Genma Wars

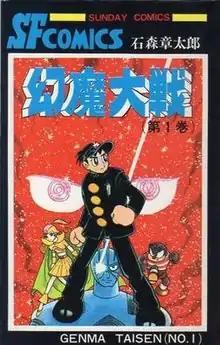
Cover of the first volume, as released by Akita Shoten

is a Japanese science fiction manga and novel franchise that began in 1967. It was a collaboration in "Weekly Shōnen Magazine" by science fiction writer Kazumasa Hirai and manga artist Shotaro Ishinomori. It was adapted into a 1983 anime film, a 2002 anime television series, and a 1983 laserdisc video game called "Bega's Battle" in North America.